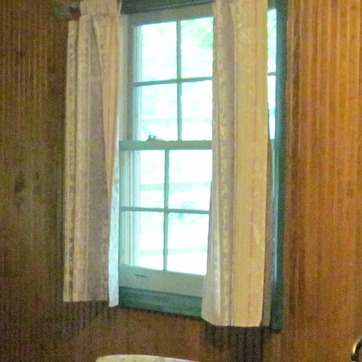
Material: glass